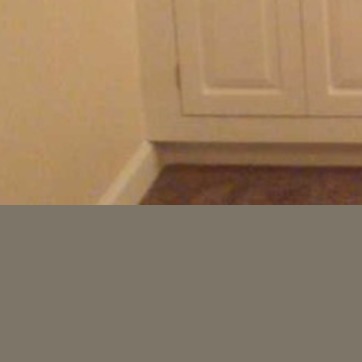
Material: wood